Indre Eidsfjord Church

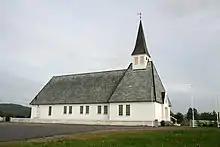
View of the church

Indre Eidsfjord Church is a parish church of the Church of Norway in Sortland Municipality in Nordland county, Norway. The church is located in the village of Holmstad on the island of Langøya. The church is one of the three churches for the Sortland parish which is part of the Vesterålen prosti (deanery) in the Diocese of Sør-Hålogaland. The white, wooden church was built in a long church style in 1970 using plans drawn up by the architect Rolf Harlew Jenssen. The church seats about 280 people. It was consecrated on 14 June 1970.